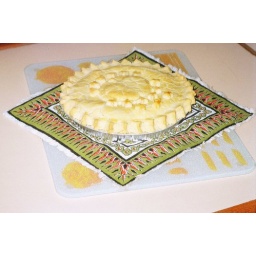
Chunks of tart apple, cooked to a beautiful golden brown with cinnamon, and encased in lots of rich shortcrust pastry.